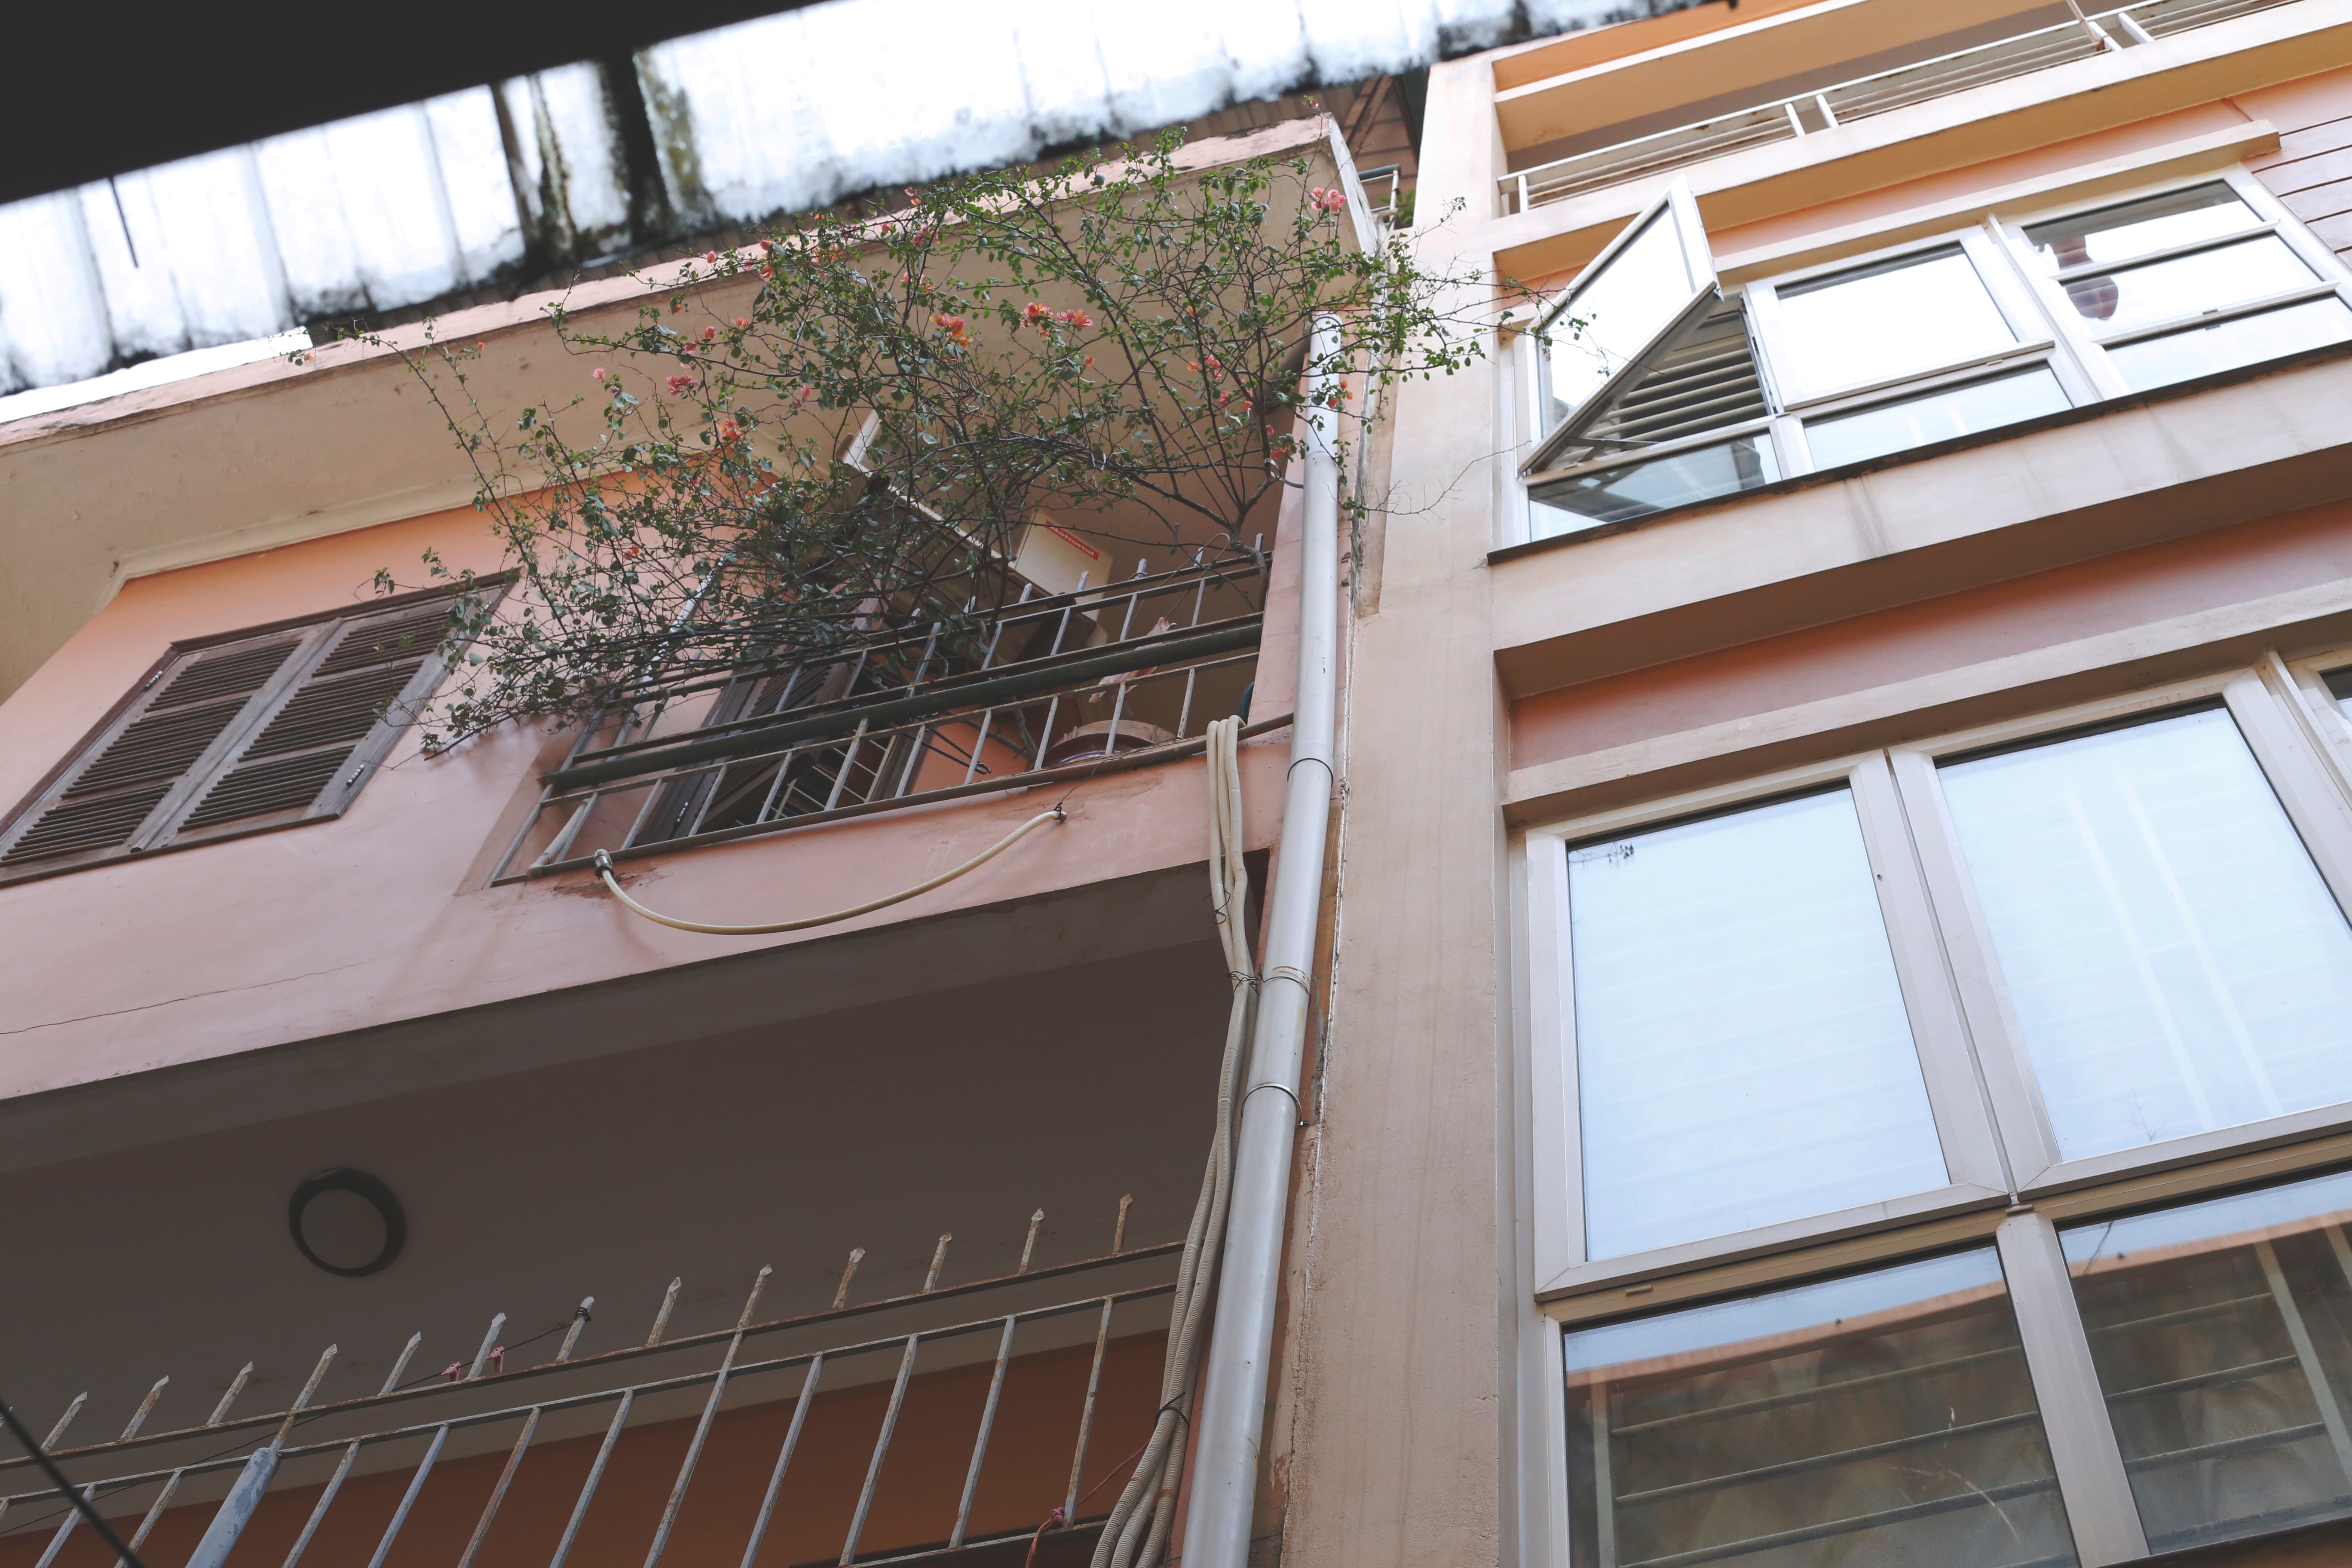
architecture, wood, house, window, roof, home, balcony, vehicle, facade, property, apartment